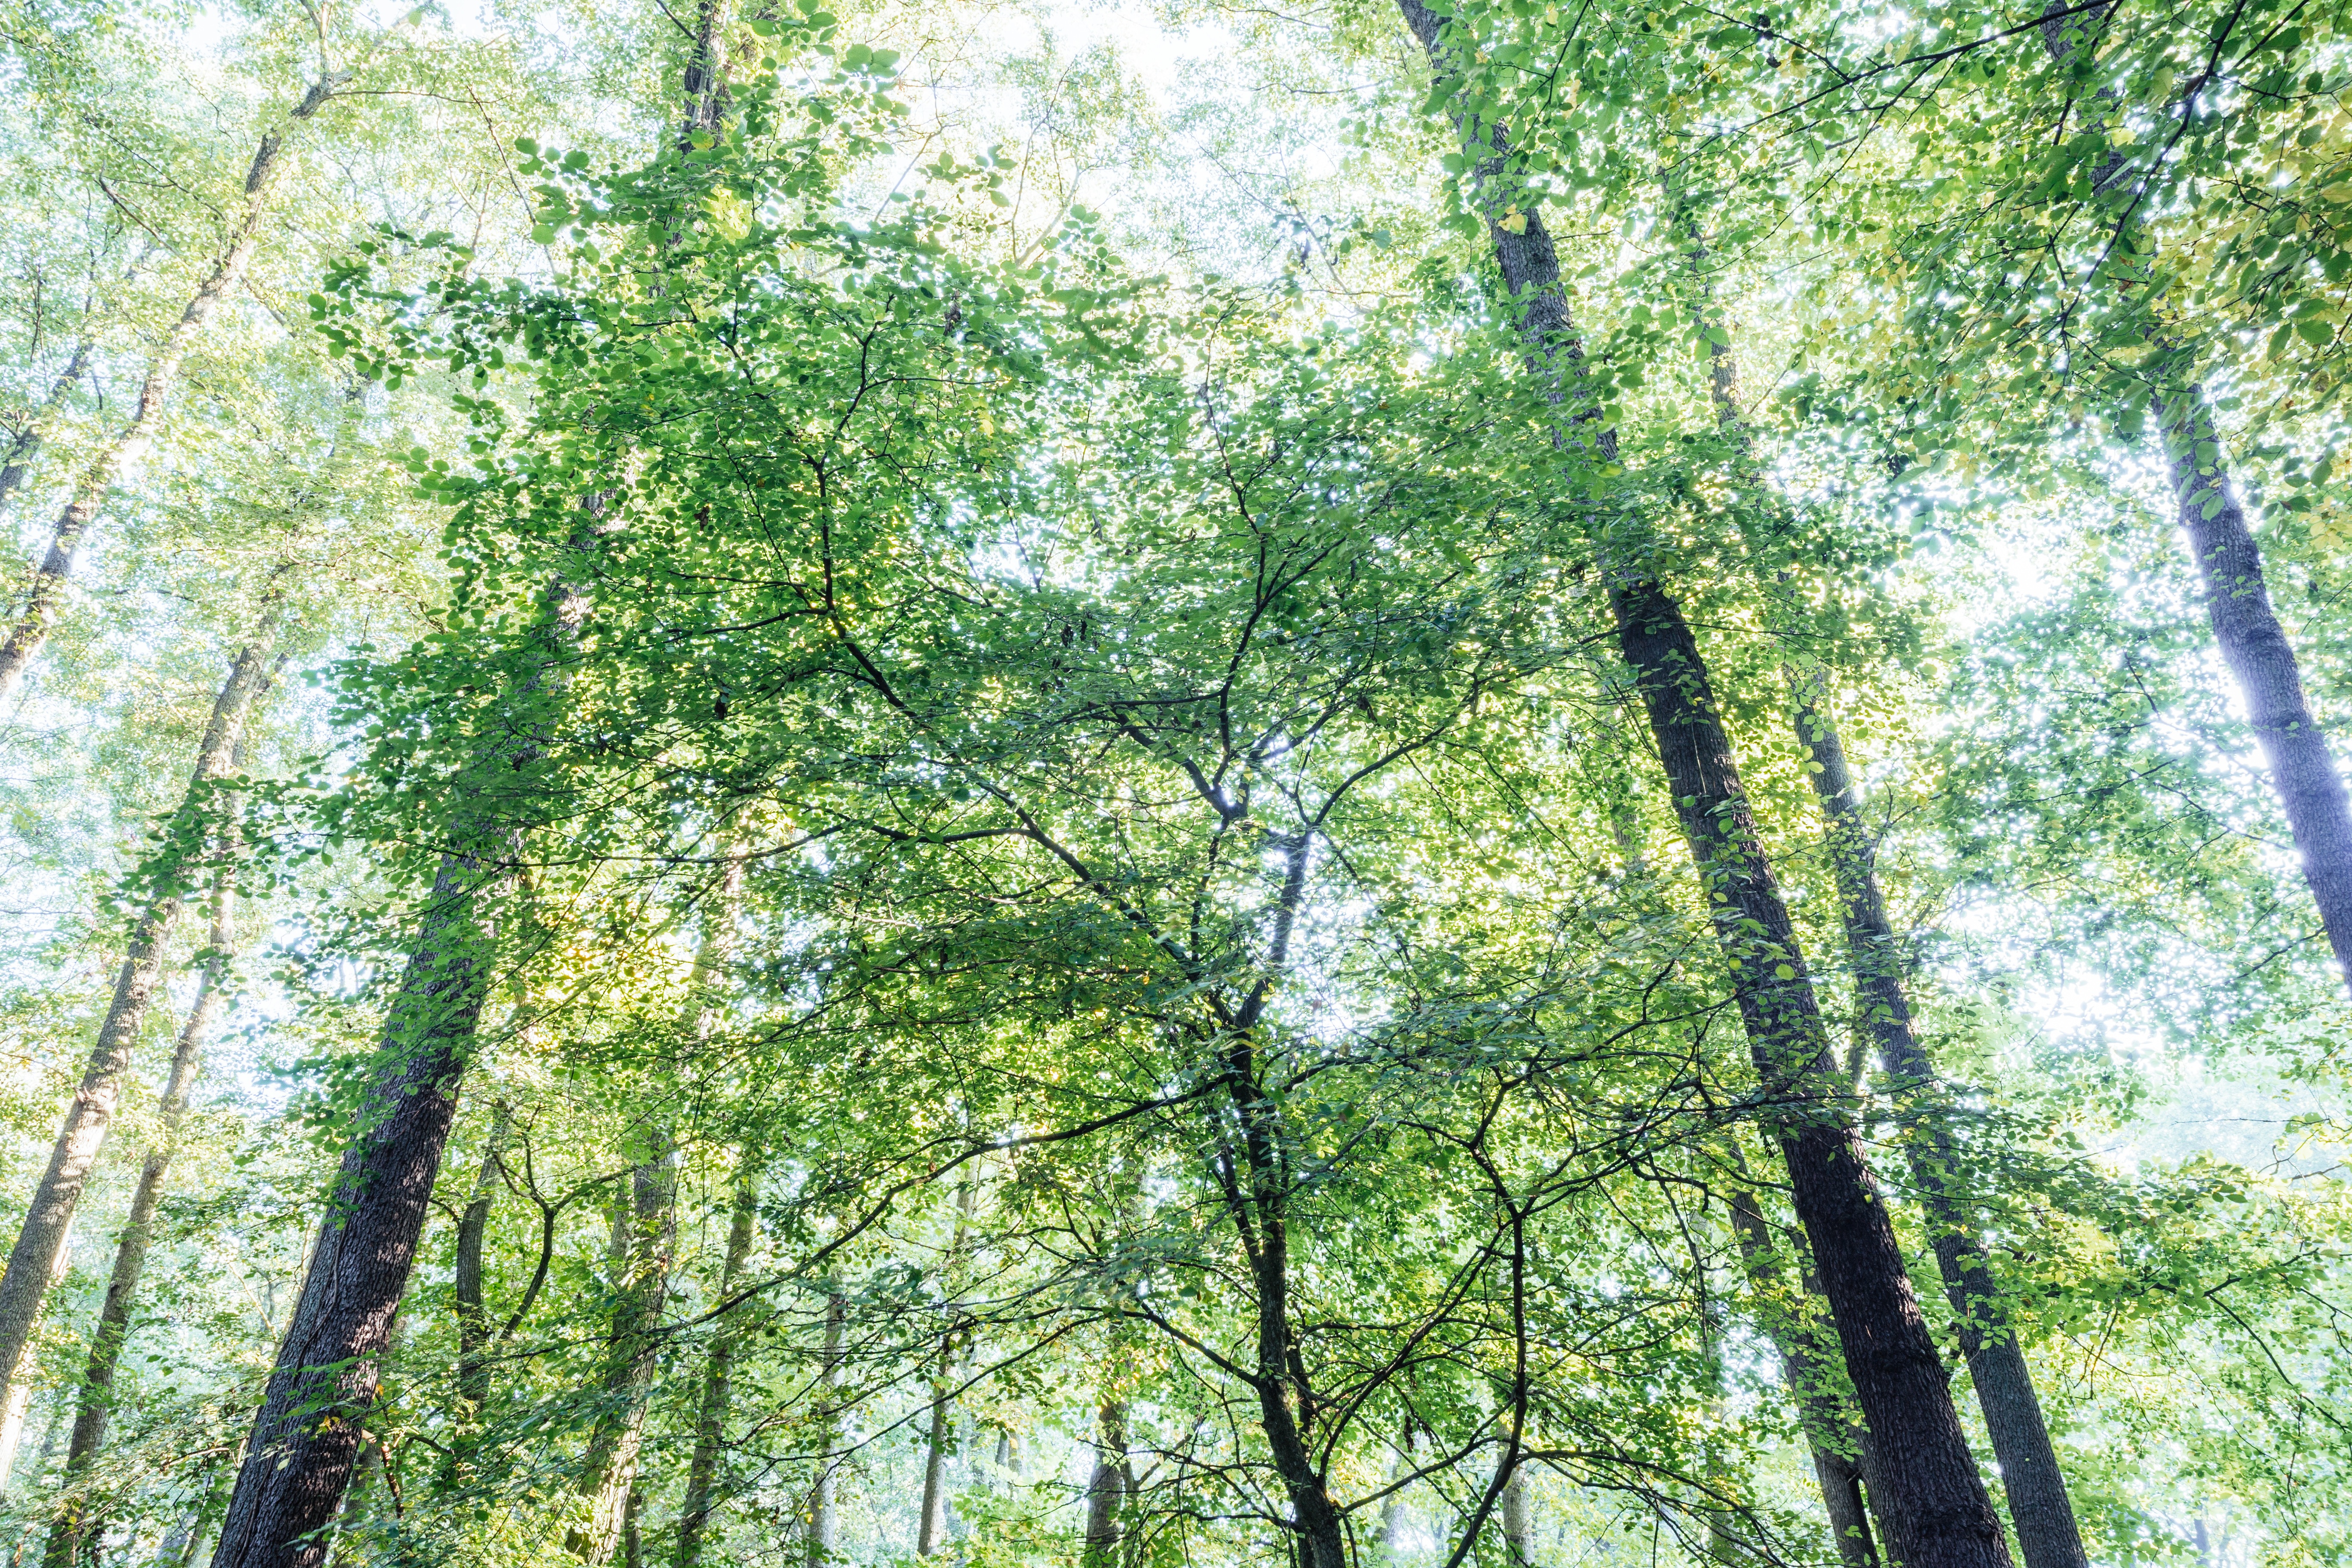
tree, forest, branch, plant, sunlight, jungle, vegetation, rainforest, deciduous, grove, woodland, habitat, ecosystem, biome, old growth forest, natural environment, woody plant, temperate broadleaf and mixed forest, temperate coniferous forest, land plant, riparian forest